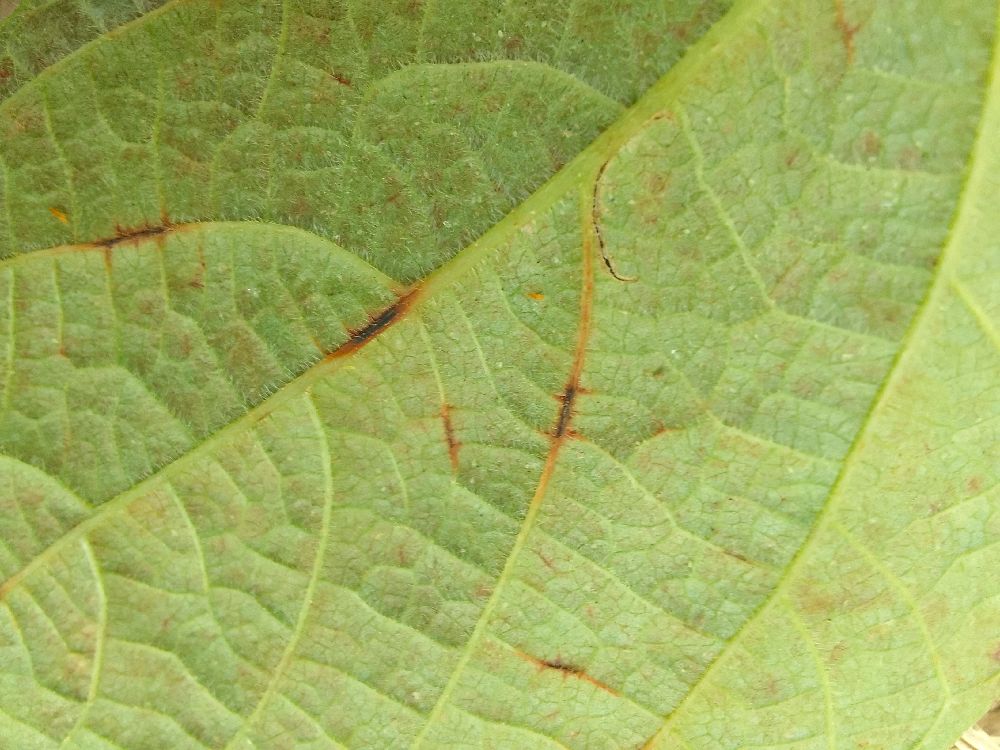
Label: anthracnose